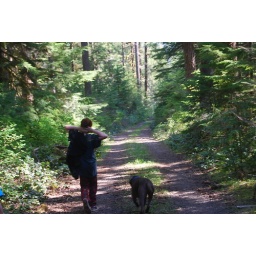
A boy and his dog in the forest